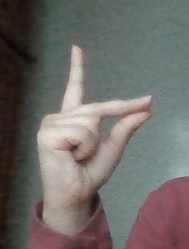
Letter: ta